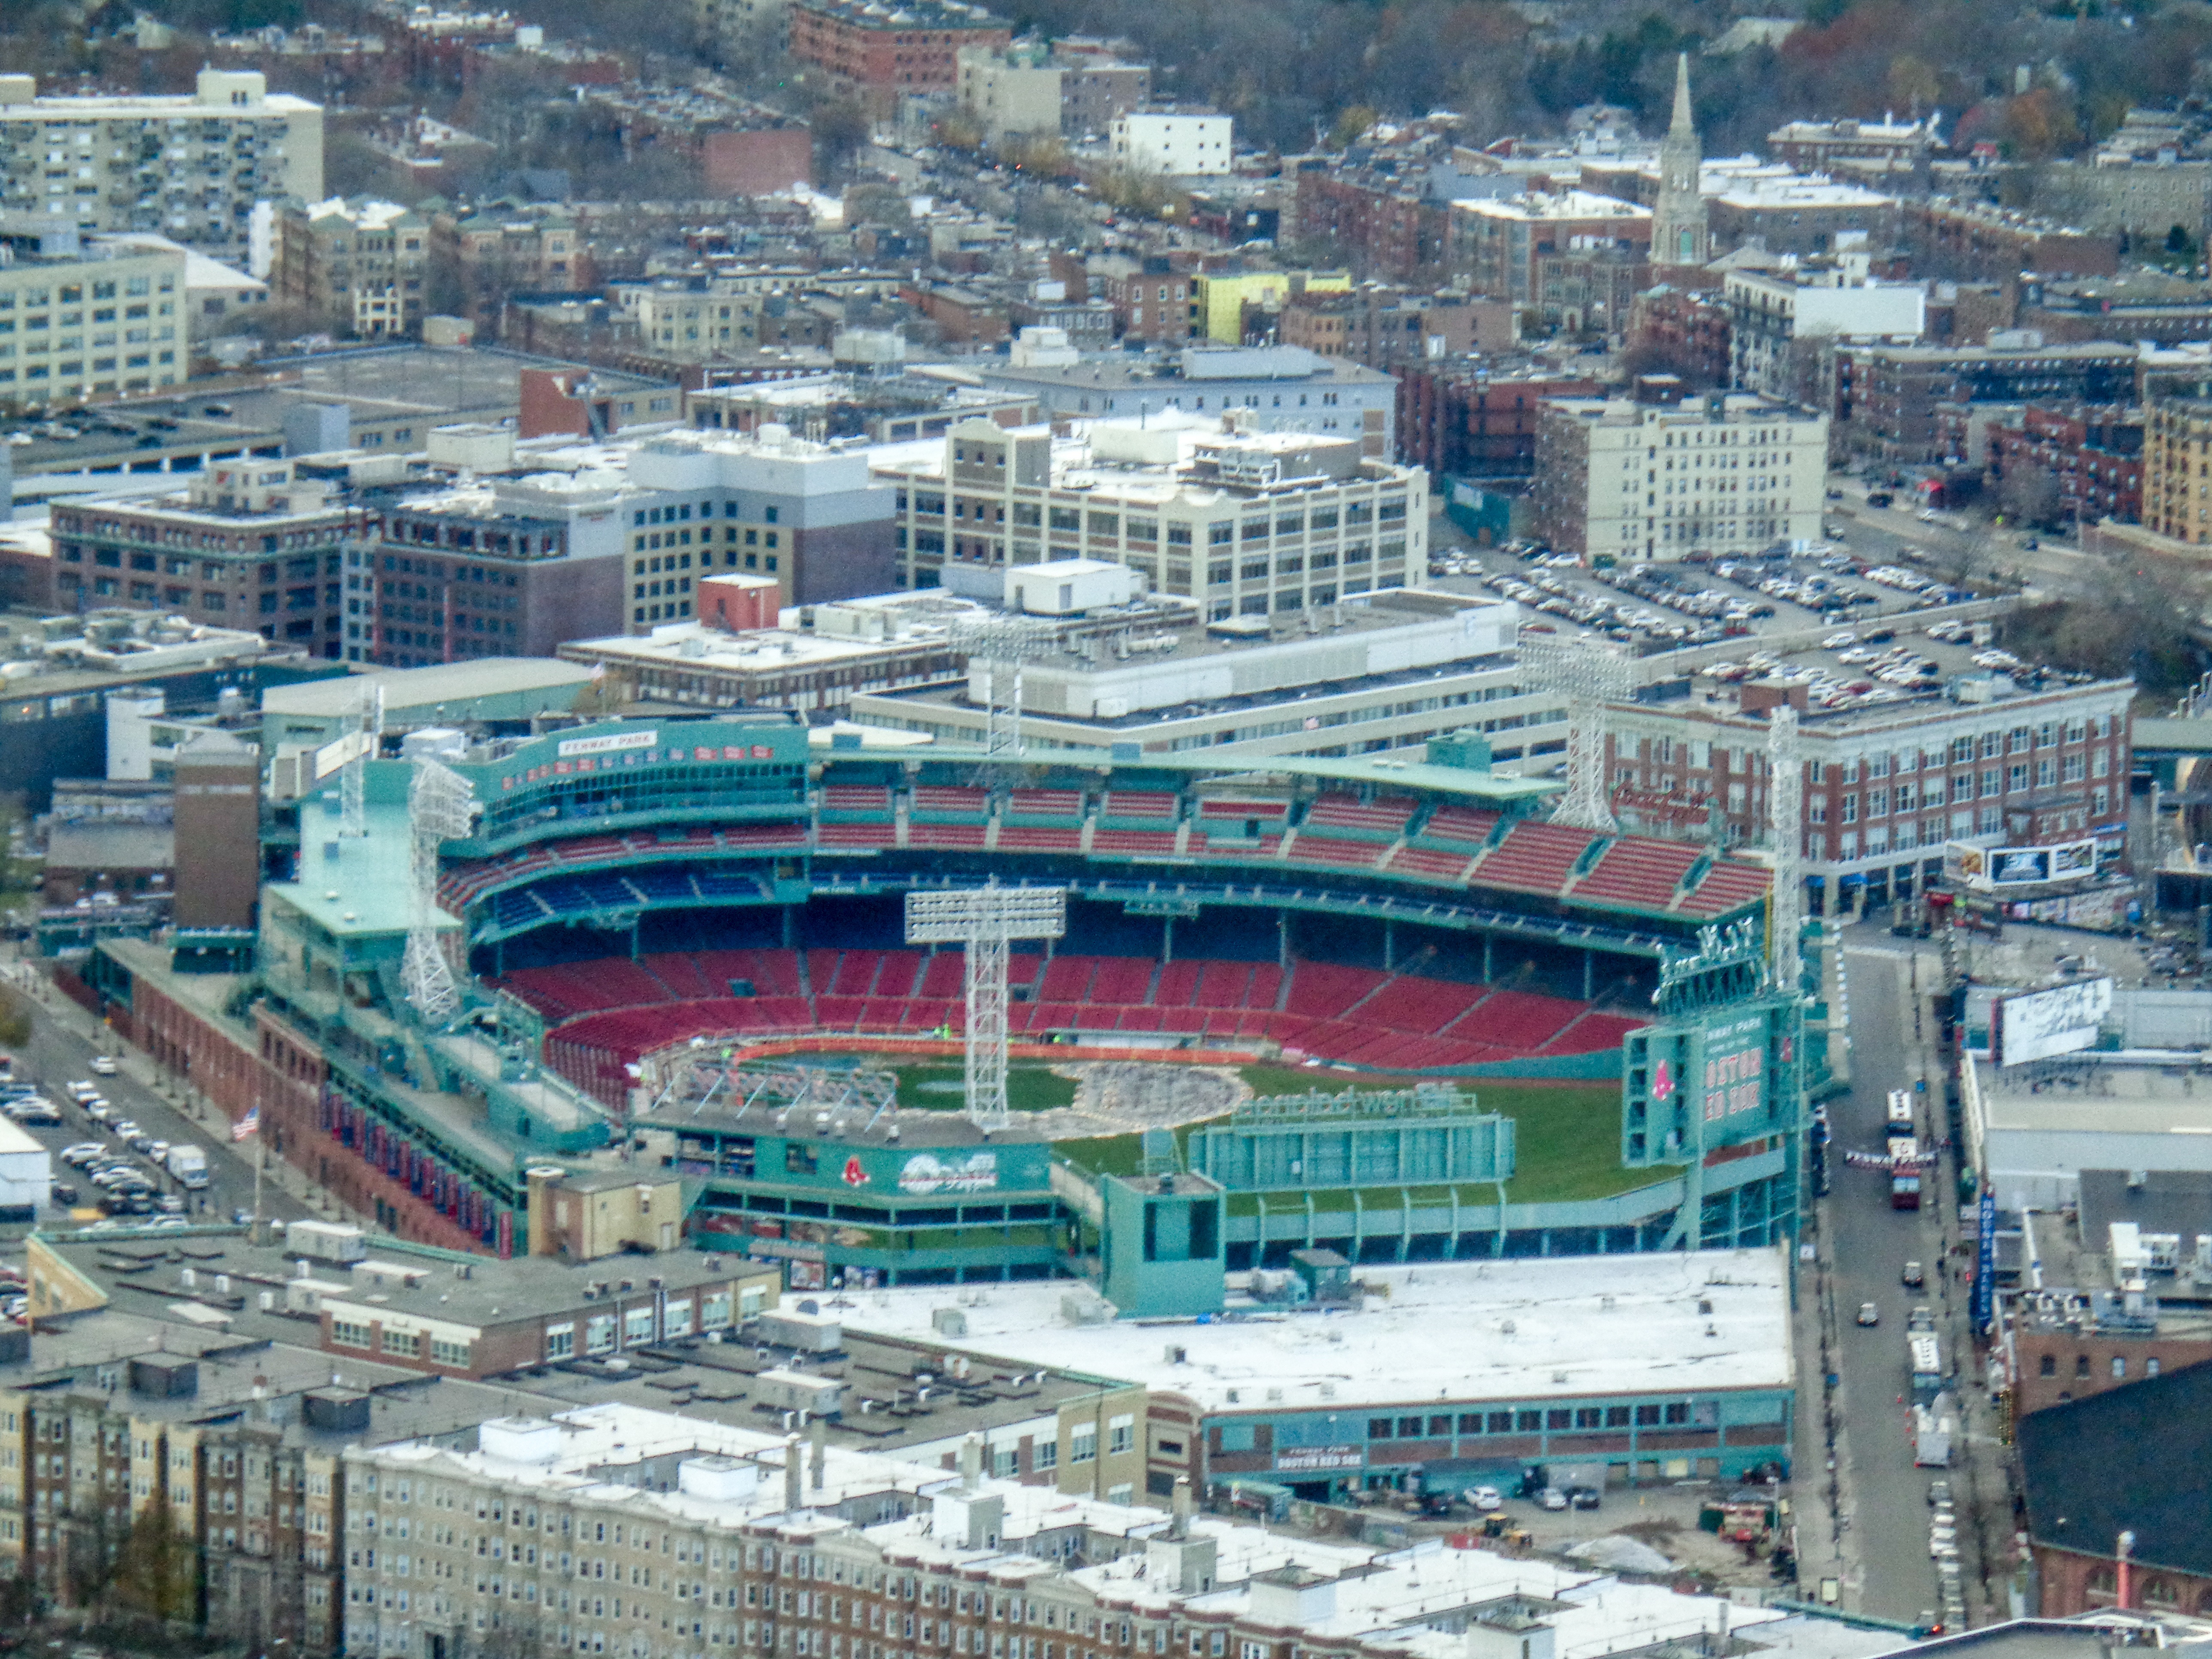
structure, baseball, cityscape, usa, america, landmark, tourism, stadium, boston, arena, massachusetts, bird's eye view, aerial photography, new england, fenway park, red sox, geographical feature, sport venue, soccer specific stadium